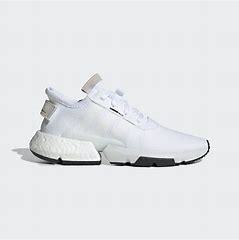
Brand: Adidas
Model: Pod S3 1